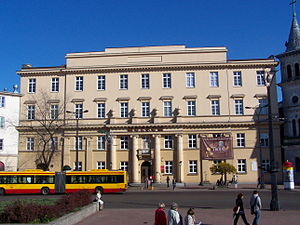
Łódź / Kultur
Det arkeologiske og etnografiske museum ligger ved Frihedspladsen.
Łódź er med 690.422 indbyggere befolkningsmæssigt Polens tredjestørste by og hovedstaden i Województwo łódzkie midt i landet. Byen er hovedcenteret for tekstil- og filmindustrien samt elektronik- og underholdningsbranchen i Polen. Med sine universiteter, teatre, museer og den verdensberømte filmhøjskole er Łódź også et vigtigt akademisk og kulturelt center.